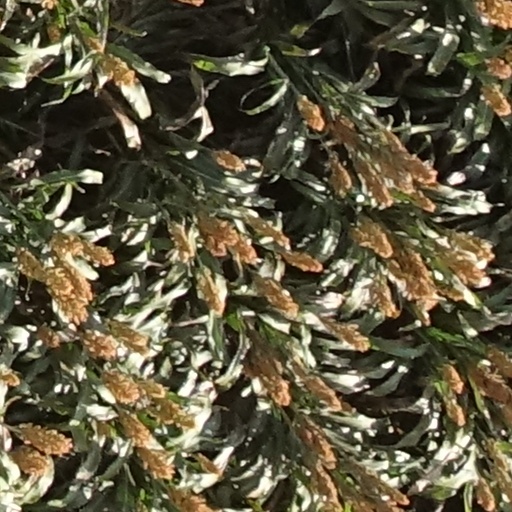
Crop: sorghum